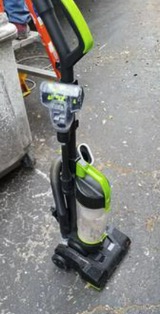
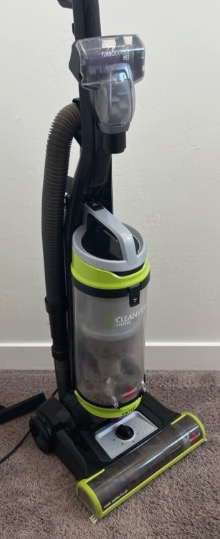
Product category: items_vacuum
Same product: no